America Ferrera

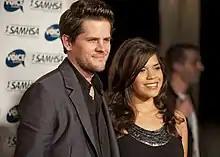
Ferrera with Ryan Piers Williams in October 2010

Ferrera first met actor, director, and writer Ryan Piers Williams when he cast her in a student film at USC in 2005, and both have acknowledged June 27 of that year as the date they became romantically involved. The couple got engaged in June 2010, and married on June 27, 2011, six years to the date of when they became a couple. On January 1, 2018, Ferrera and Williams revealed that they were expecting their first child. She announced on her Instagram page on May 29, 2018, that she had given birth that month to their first child, a boy. On May 4, 2020, Ferrera gave birth to a girl.